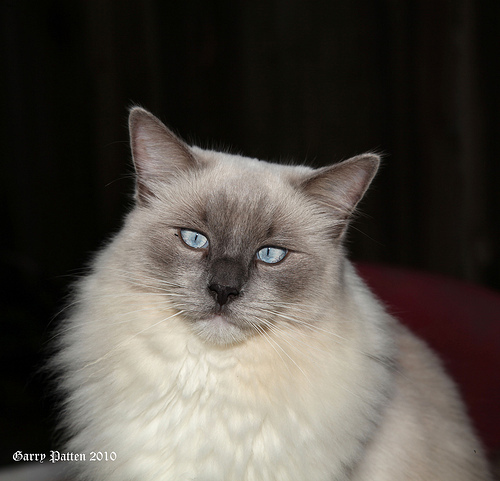
Animal: cat
Breed: ragdoll